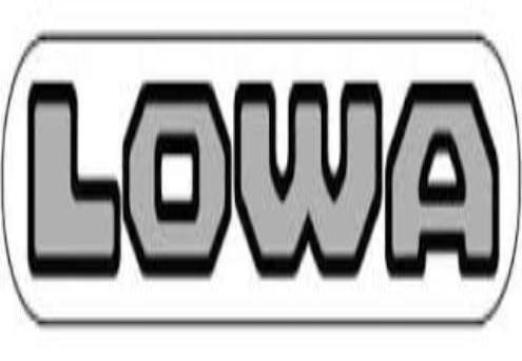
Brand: lowa
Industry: Sports